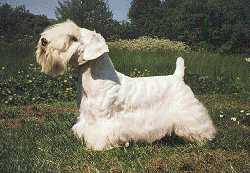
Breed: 211-n000058-Sealyham_terrier